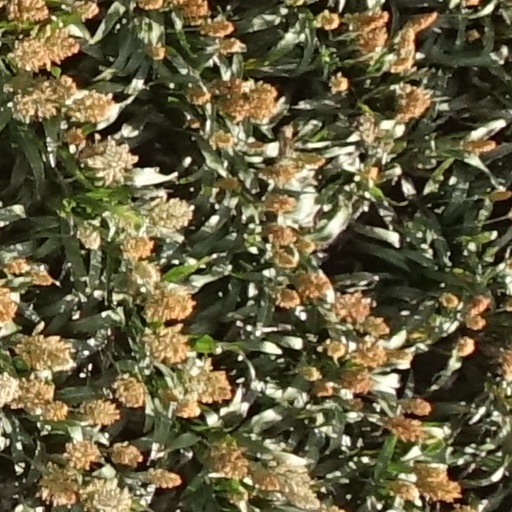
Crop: sorghum